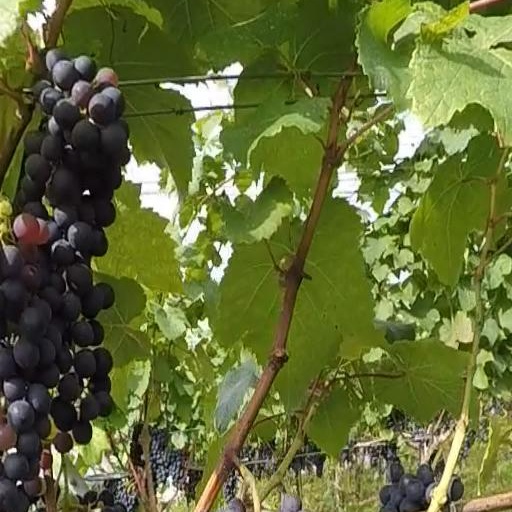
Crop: grape